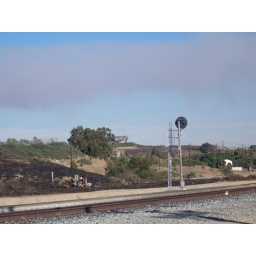
More excellent work by the firefighters. Note how close the burn area is to the house on the hill there.